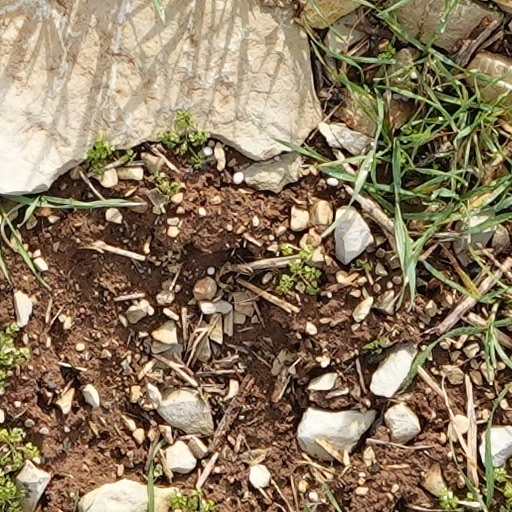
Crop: wheat